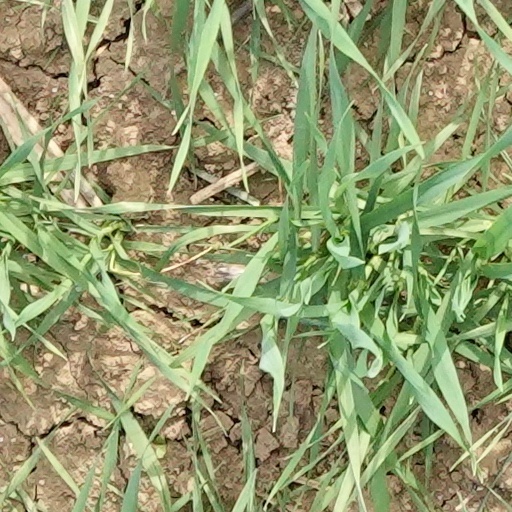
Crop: wheat